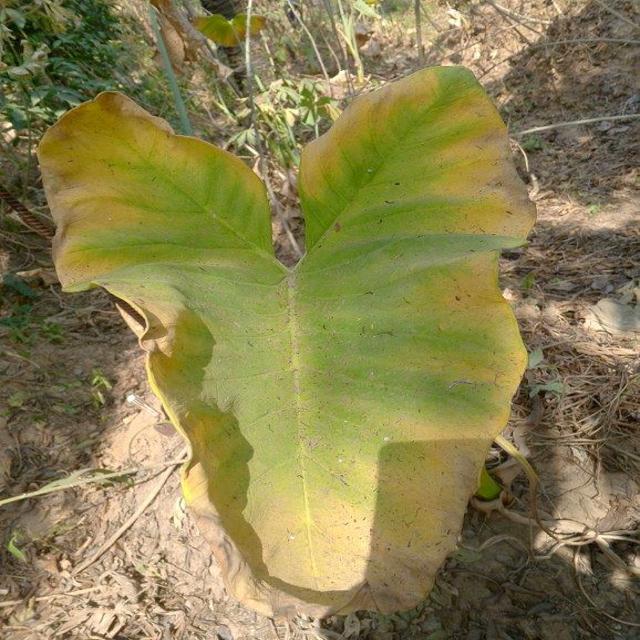
Label: Late_Blight